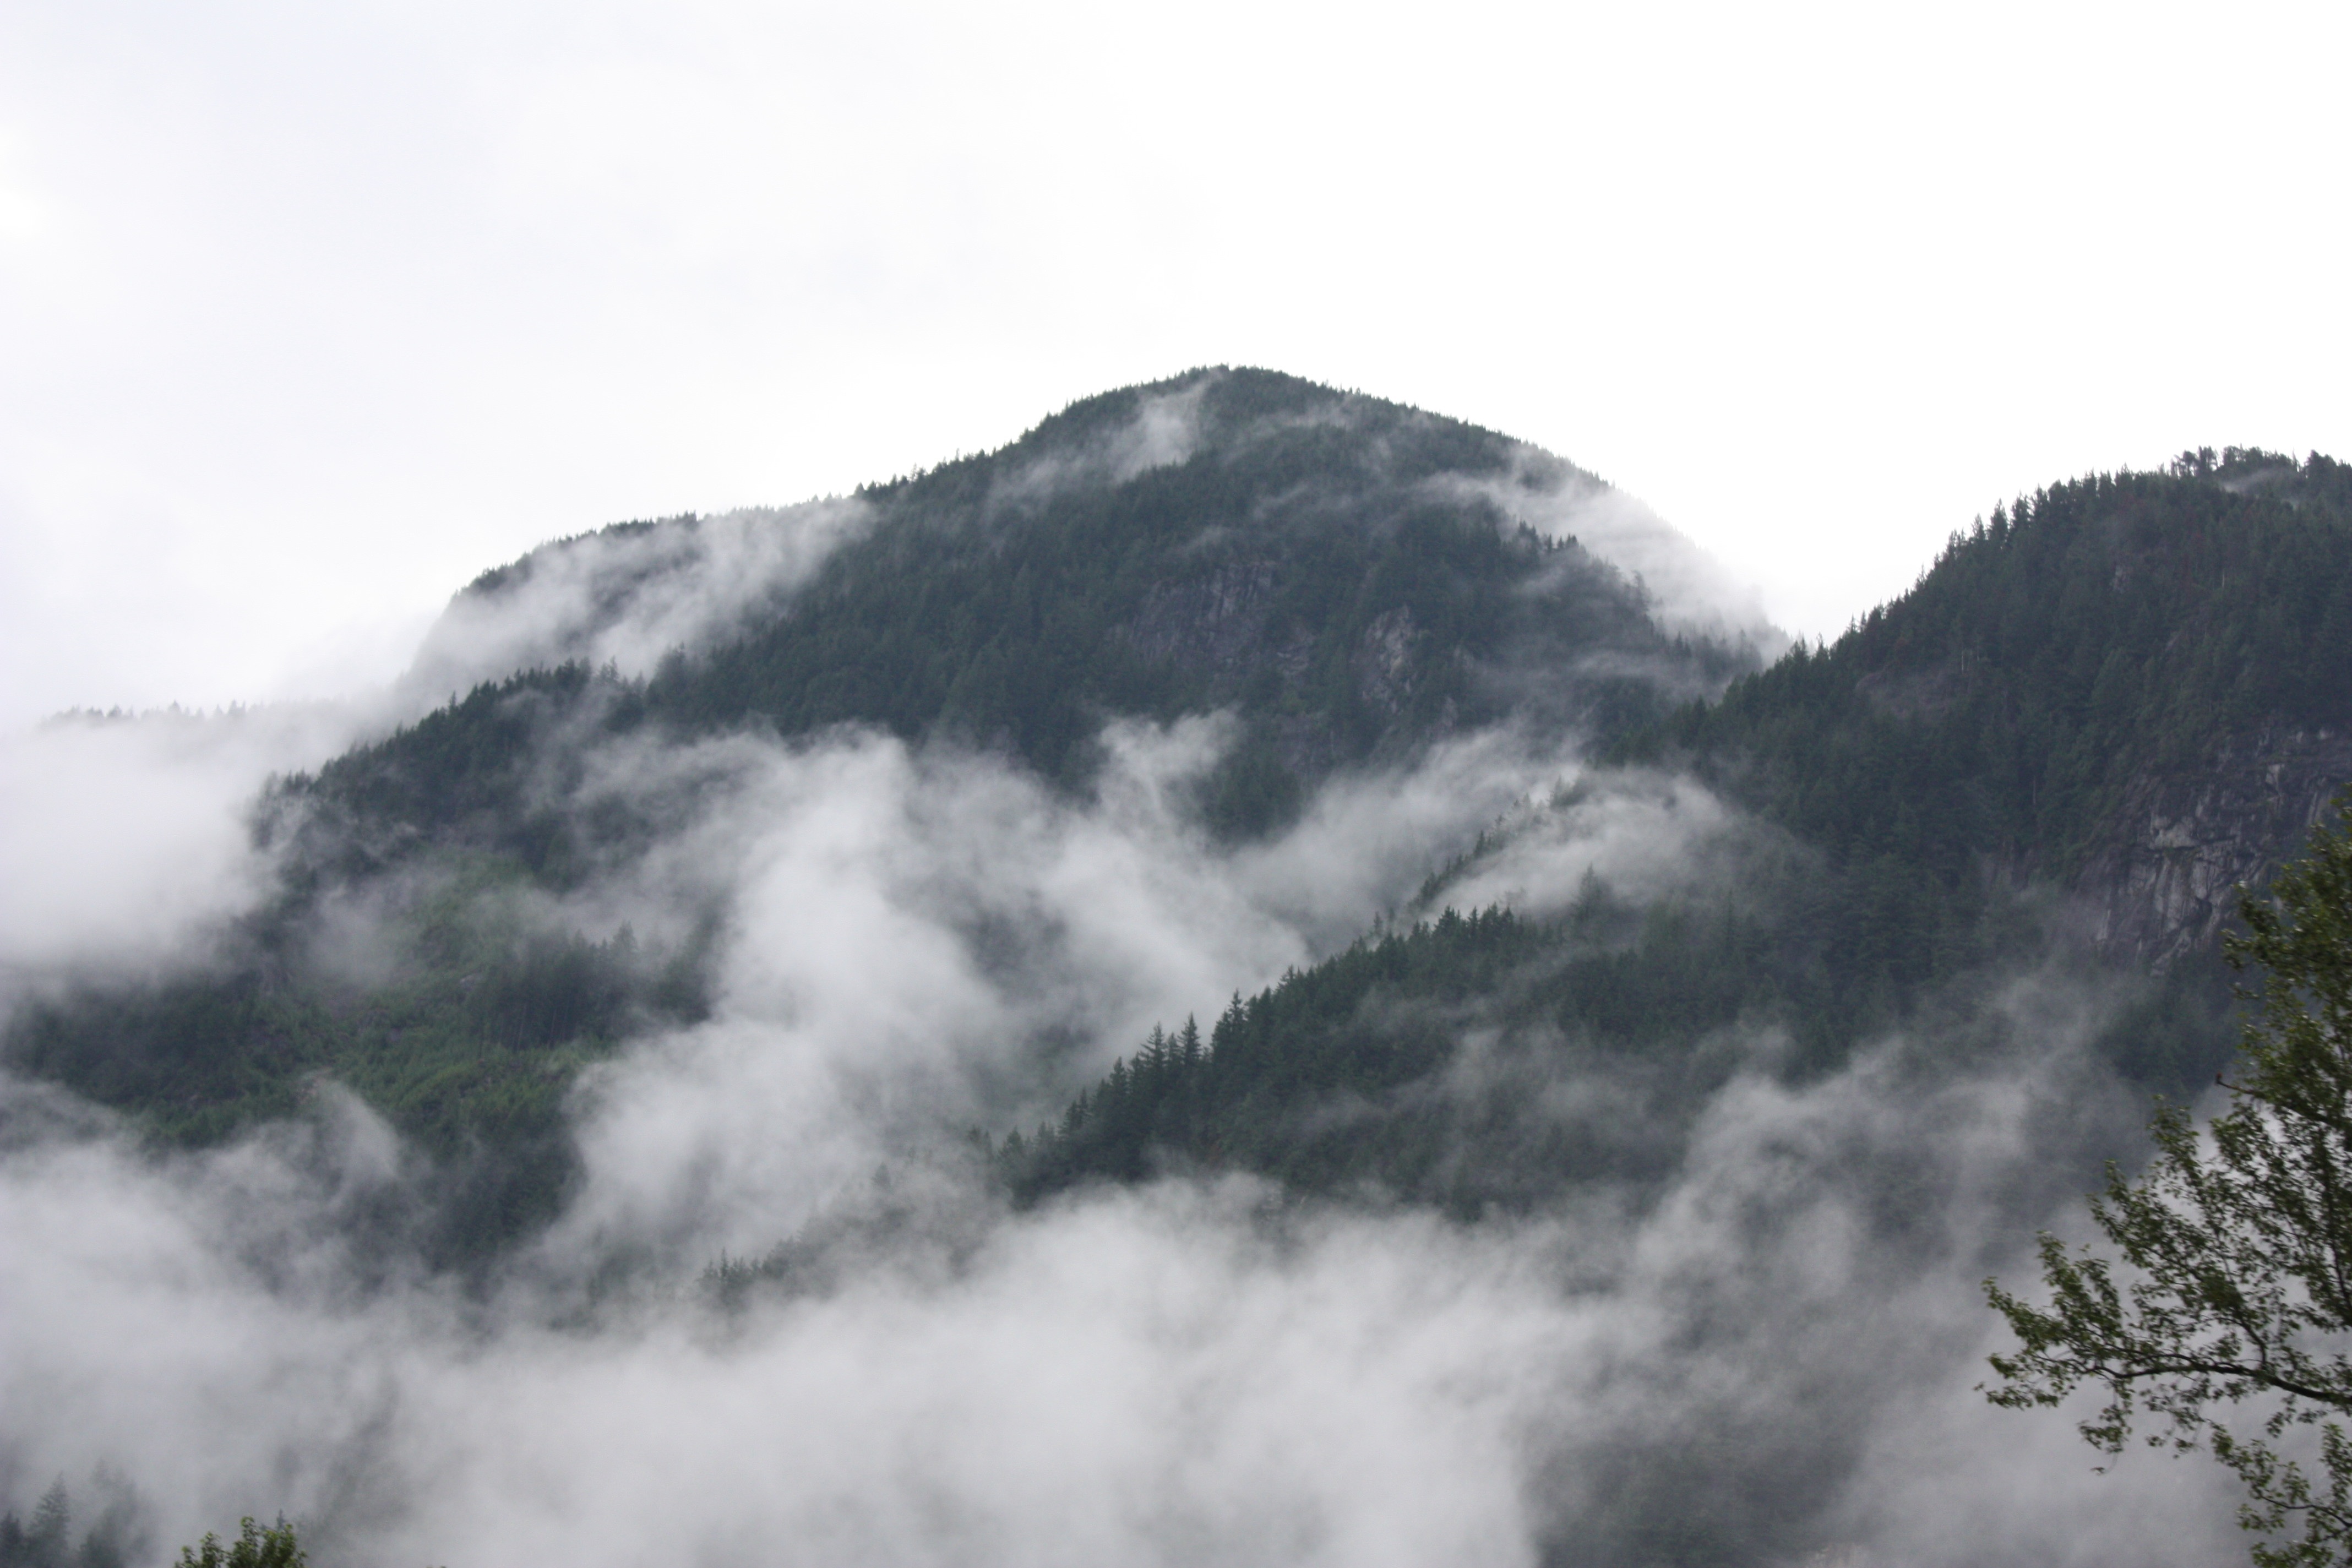
mountain, snow, cloud, fog, mist, mountain range, weather, ridge, summit, canada, plateau, landform, geographical feature, atmospheric phenomenon, mountainous landforms, geological phenomenon